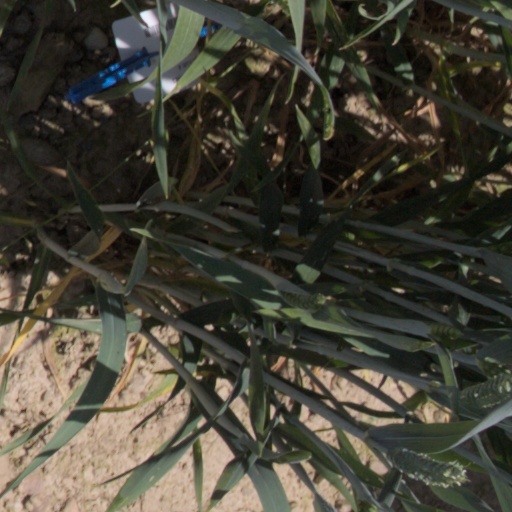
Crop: wheat